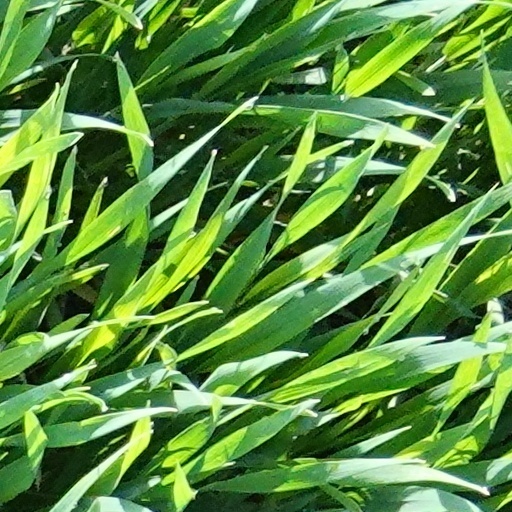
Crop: wheat